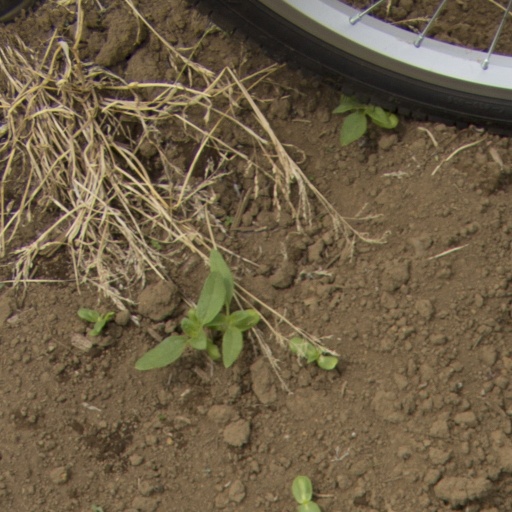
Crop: Jerusalem artichoke